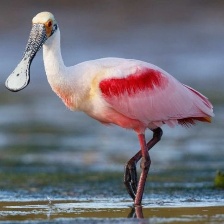
Species: ROSEATE SPOONBILL
Scientific name: PLATALEA AJAJA
ImageNet parent category: spoonbill